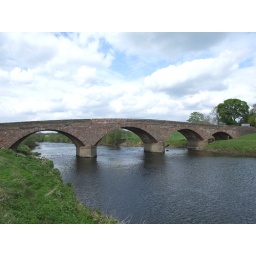
This bridge carries the Couper Angus to Blairgowrie road over The River Isla.